Economic materialism

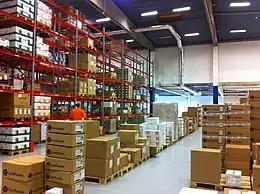
Cardboard boxes stacked in a warehouse

Economic materialism, known colloquially simply as materialism, is a personal attitude that attaches importance to acquiring (and often consuming) material goods. The use of the term "materialistic" to describe an individual's personality or a society tends to have a negative or critical connotation. Rarely also called acquisitiveness, it is often associated with a value system that regards social status as being determined by affluence (see conspicuous consumption), as well as the belief that possessions can provide happiness, which has been critiqued as a lie brought about by capitalism. Environmentalism can be considered a competing orientation to materialism.